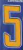
Number: 5